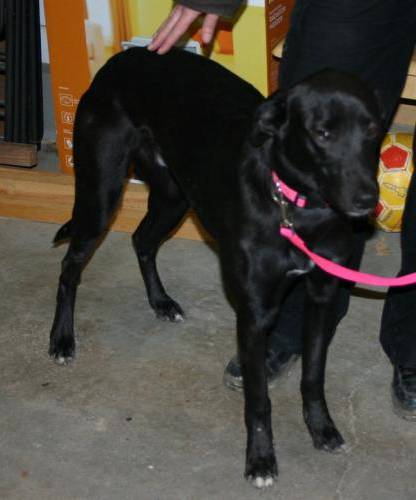
Label: dog